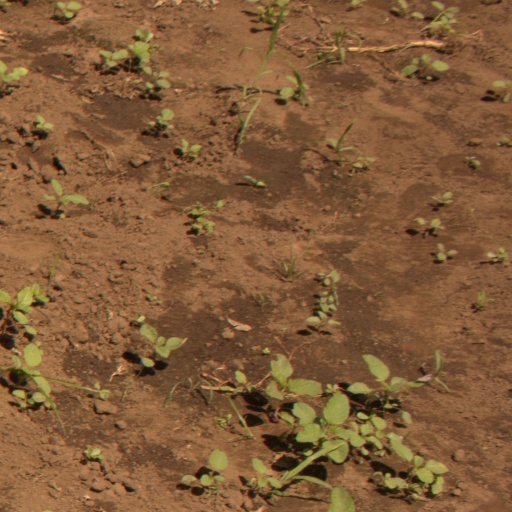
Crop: soybean